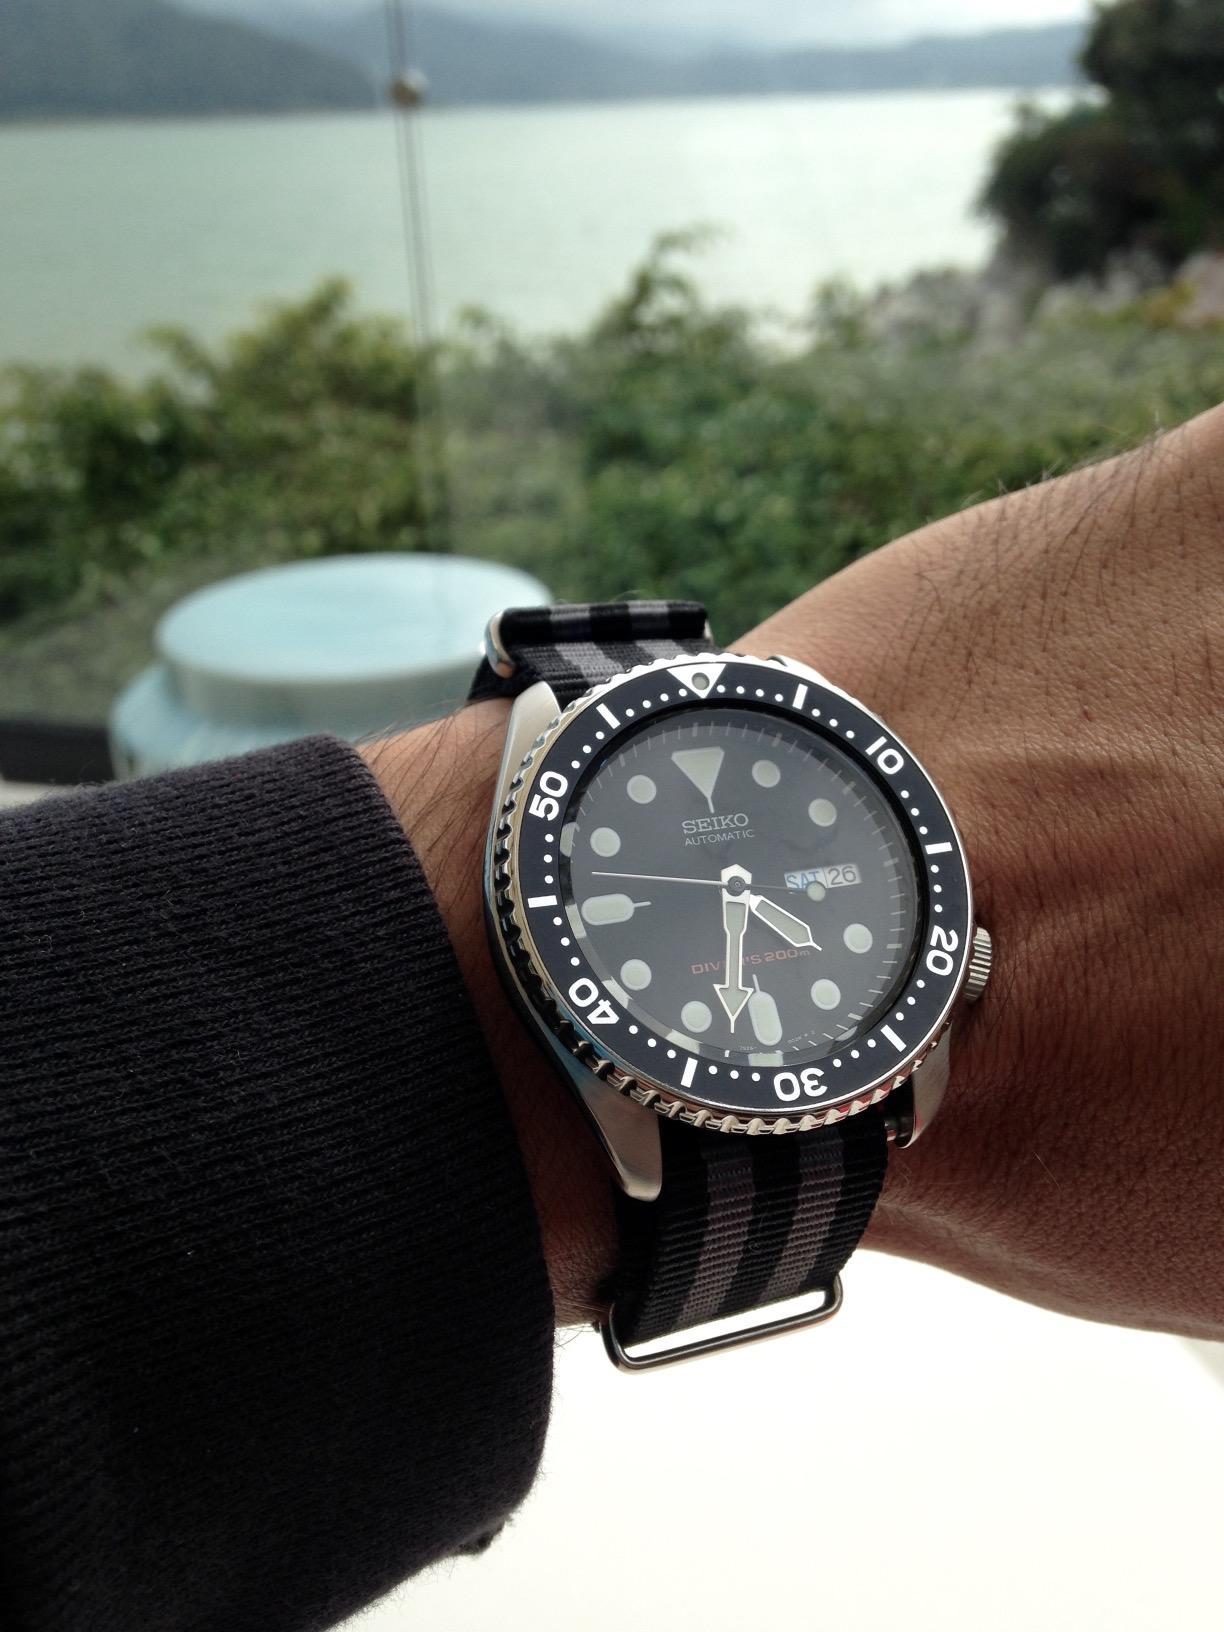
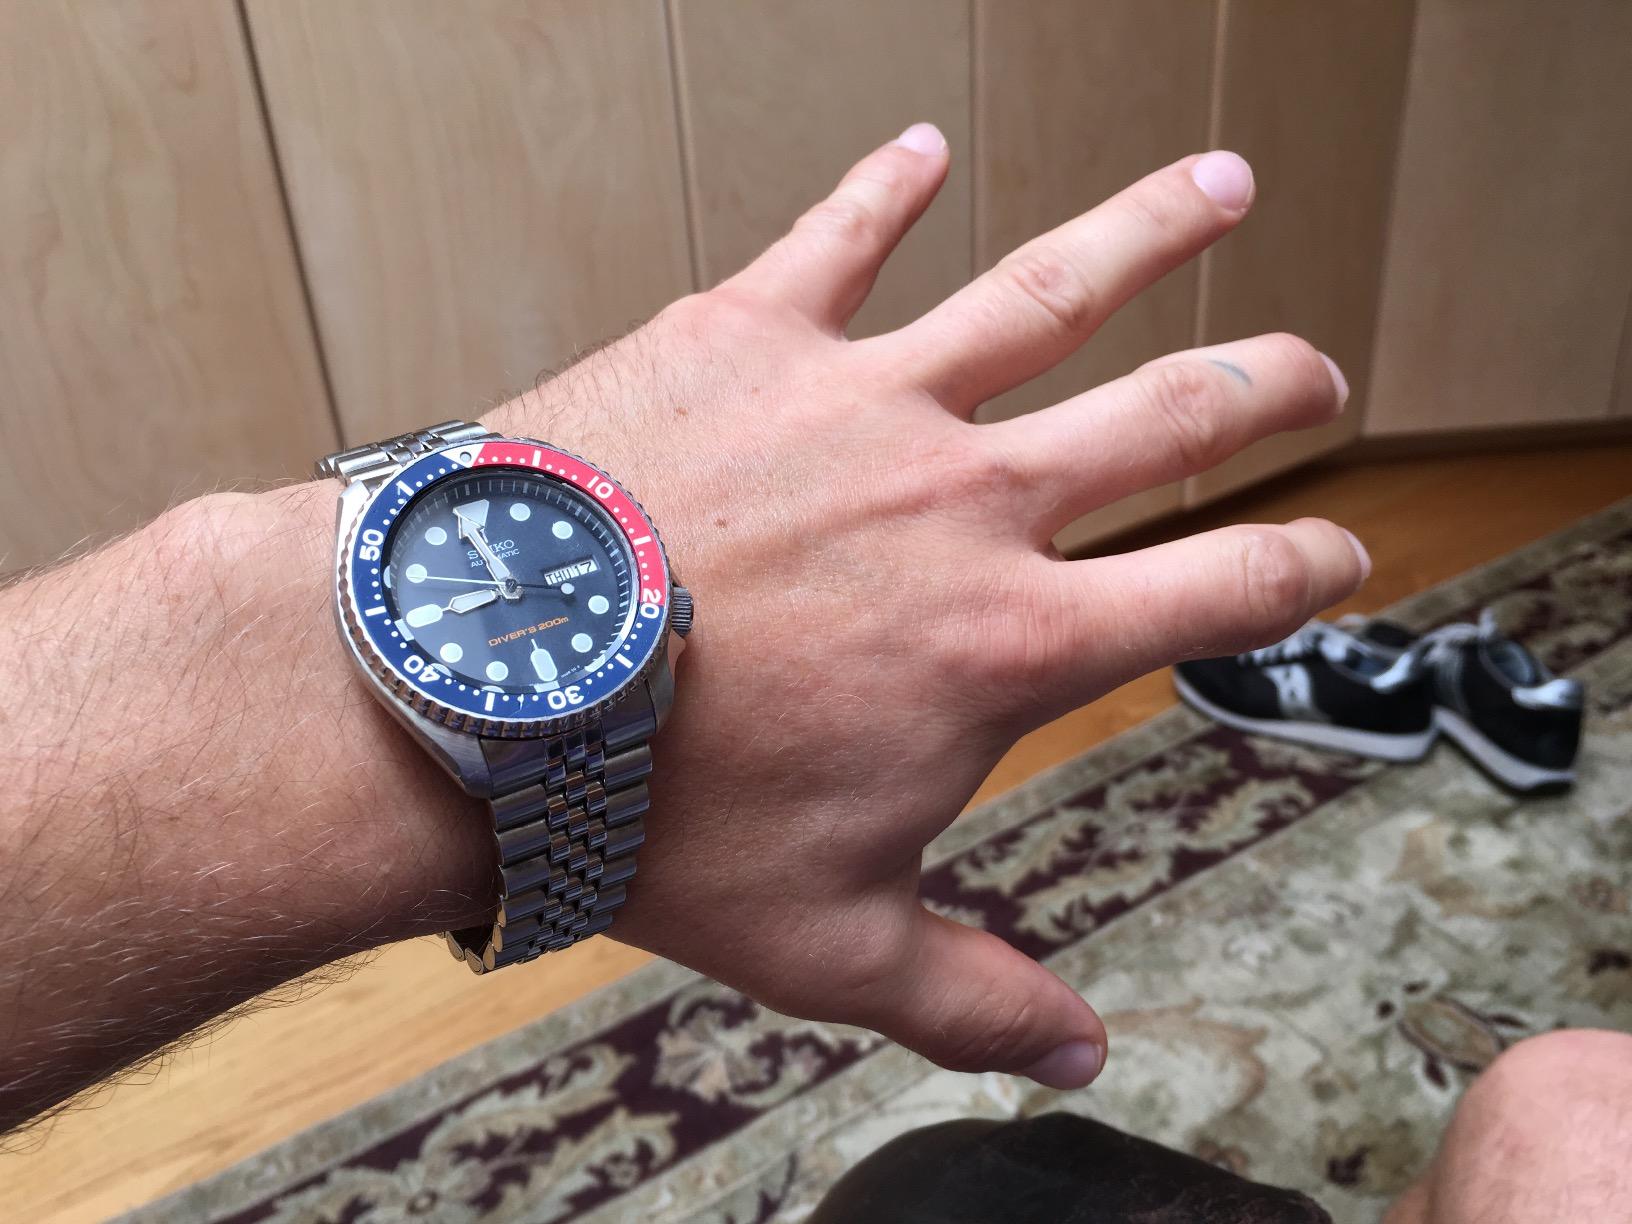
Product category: accessories_watch
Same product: no